Italian garden

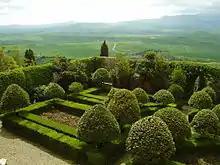
Gardens of the Palazzo Piccolomini, Pienza

During the late Renaissance, gardens became larger and even more symmetrical, and were filled with fountains, statues, grottoes, water organs and other features designed to delight their owners and amuse and impress visitors.